Ashley Roberts

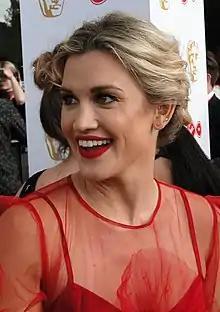
Roberts in 2018

Ashley Allyn Roberts (born September 14, 1981) is an American singer, dancer, and media personality. She was a member of the girl group The Pussycat Dolls (2003–2010, 2019–2021), who sold over 55 million records worldwide, making them one of the best-selling female groups of all time. Roberts also had a brief career as a solo singer and released the album "Butterfly Effect" (2014).